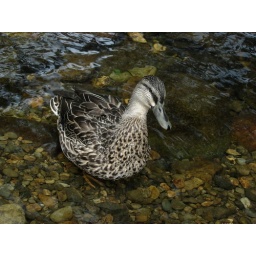
This duck kept following me around and kept standing like a foot away from me.